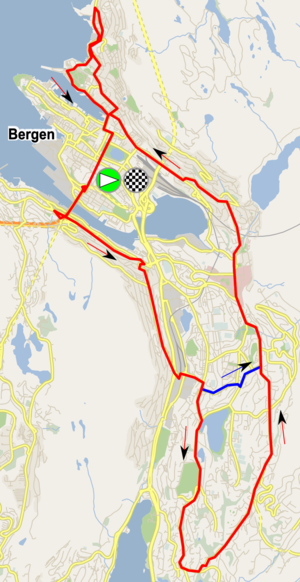
Les championnats du monde de cyclisme sur route 2017, quatre-vingt-quatrième édition des championnats du monde de cyclisme sur route, ont lieu du 17 au 24 septembre 2017 à Bergen, en Norvège. C'est la deuxième fois que la Norvège accueille les championnats du monde sur route, après Oslo en 1993.